Walt Disney Records

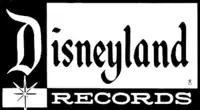
Disneyland Records logo

The label was founded as Disneyland Records on February 4, 1956, with Jimmy Johnson as president, serving as the record unit of Walt Disney Productions. Johnson brought in musician Tutti Camarata to head the Artists and Repertoire department of this new enterprise. One ten-inch LP with the "Disneyland" imprint had been released a few months earlier, a musical version of "A Child's Garden of Verses", but it was distributed by the Charles Hansen music publishing company. The first album produced, marketed and distributed by the label was "Walt Disney Takes You to Disneyland", the only album Walt had ever recorded especially for his own record company. Also in the first year, seven Disney animated movie soundtracks were issued by the label.